Answer in natural language. Which point is closer to the camera taking this photo, point A  or point B? Choose between the following options: A or B
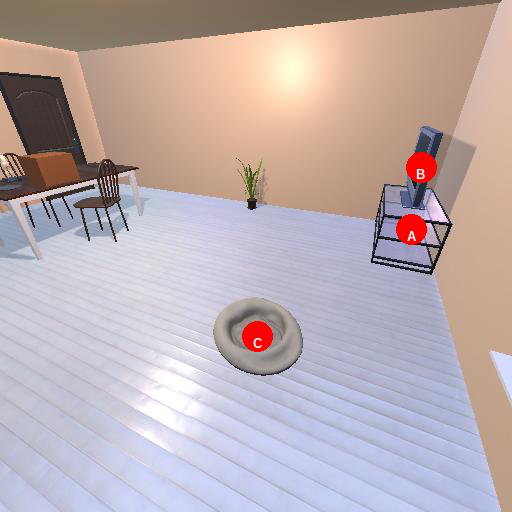
<answer>B</answer>